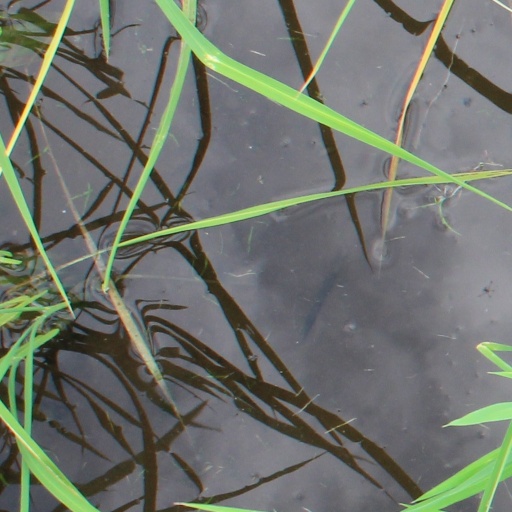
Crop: rice